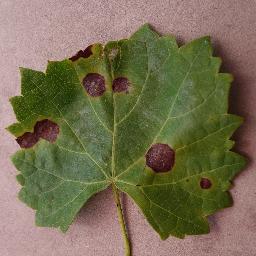
Label: Grape___Black_rot